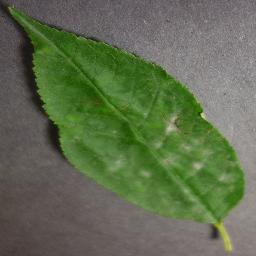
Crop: cherry
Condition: (including_sour)_powdery_mildew